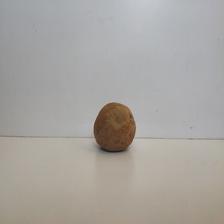
Size: Spoiled